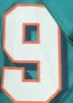
Number: 9